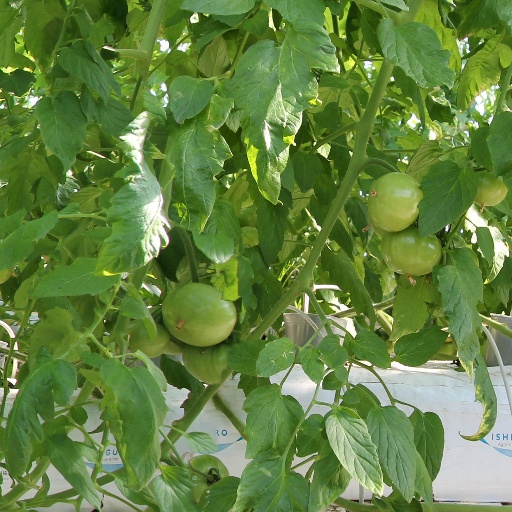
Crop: tomato